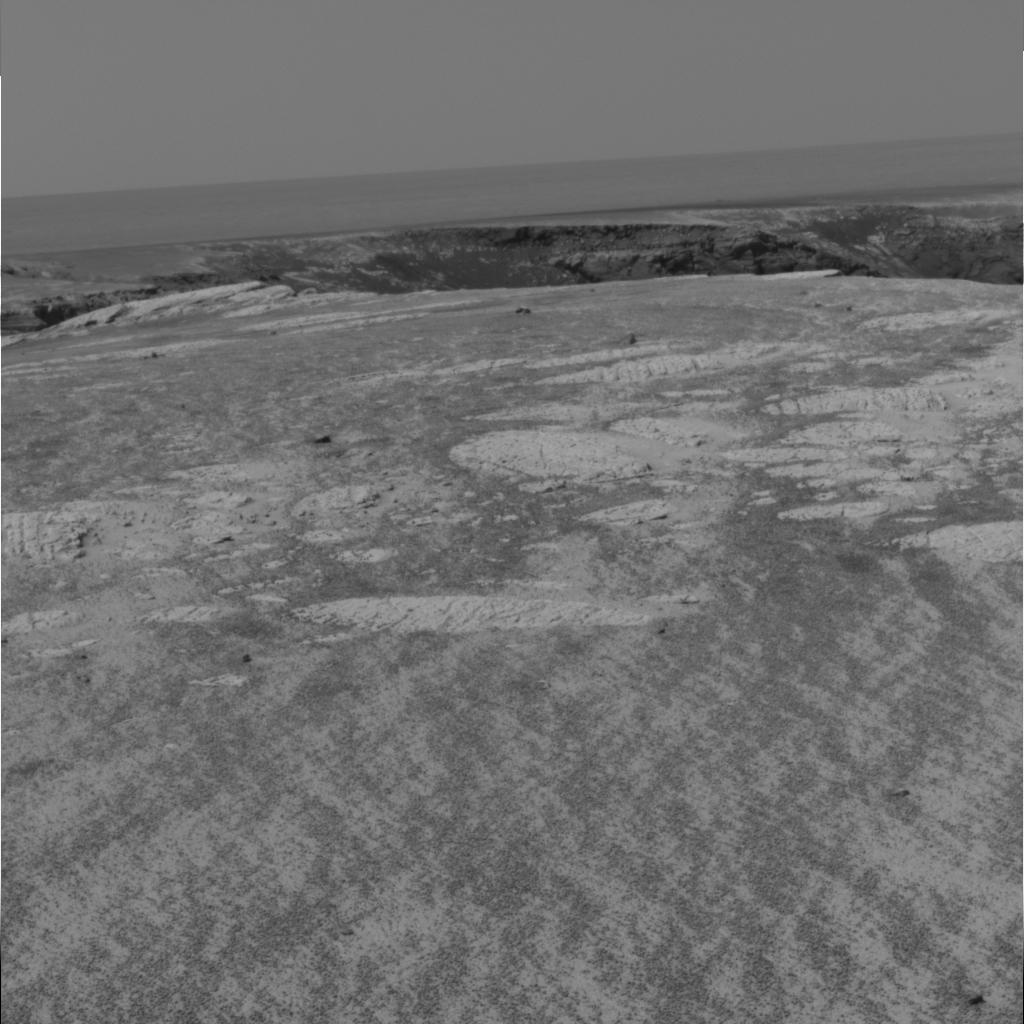
Surface features visible: Rock Outcrops, Rock (Linear Features), Soil, Spherules, Distant Vista, Sky